Mariano Moreno

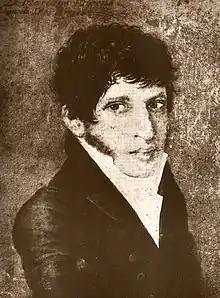
Portrait of Moreno made by painter Juan de Dios Rivera. It is thought to be a realistic representation.

The canonical image of Mariano Moreno is the one from the portrait "Mariano Moreno en su mesa de trabajo". It was done by the Chilean artist Pedro Subercaseaux during the centennial of the May Revolution in 1910. The historian Adolfo Carranza asked him to design various allegorical pictures of the event. Carranza belonged to the mainstream line of historians who professed great admiration for Moreno, who he described as follows: "He was the soul of the government of the revolution of May, his nerve, the distinguished statesman of the group managing the ship attacked the absolutism and doubt, anxious to reach the goal of his aspirations and his destiny. Moreno was the compass and that also grabbed the helm, as he was the strongest and the ablest of those who came to direct it". He asked for a picture that was consistent with this image. The portrait depicts him as a friendly man with an open and round face, a wide forehead, and a serene look. Subsequent interpretations, like those of Antonio Estrada, would follow this style, as would portraits of other members of the Junta. However, as this portrait was made a hundred years after the death of the subject, with no known depictions done during his lifetime, it was thus based on the artist's imagination. It was known that Moreno had clearly visible smallpox scars from the age of eight, but not to the point where they disfigured his face.